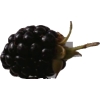
Label: blackberry